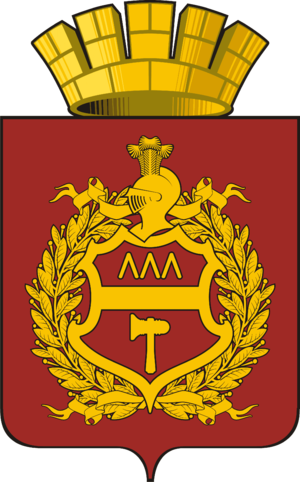
Nizjnij Tagil
Nizjnij Tagil er en by i Sverdlovsk oblast i den vestlige del af Den Russiske Føderation. Nizjnij Tagil har 355.693 indbyggere, og er den næststørste befolkning i oblasten efter Jekaterinburg.